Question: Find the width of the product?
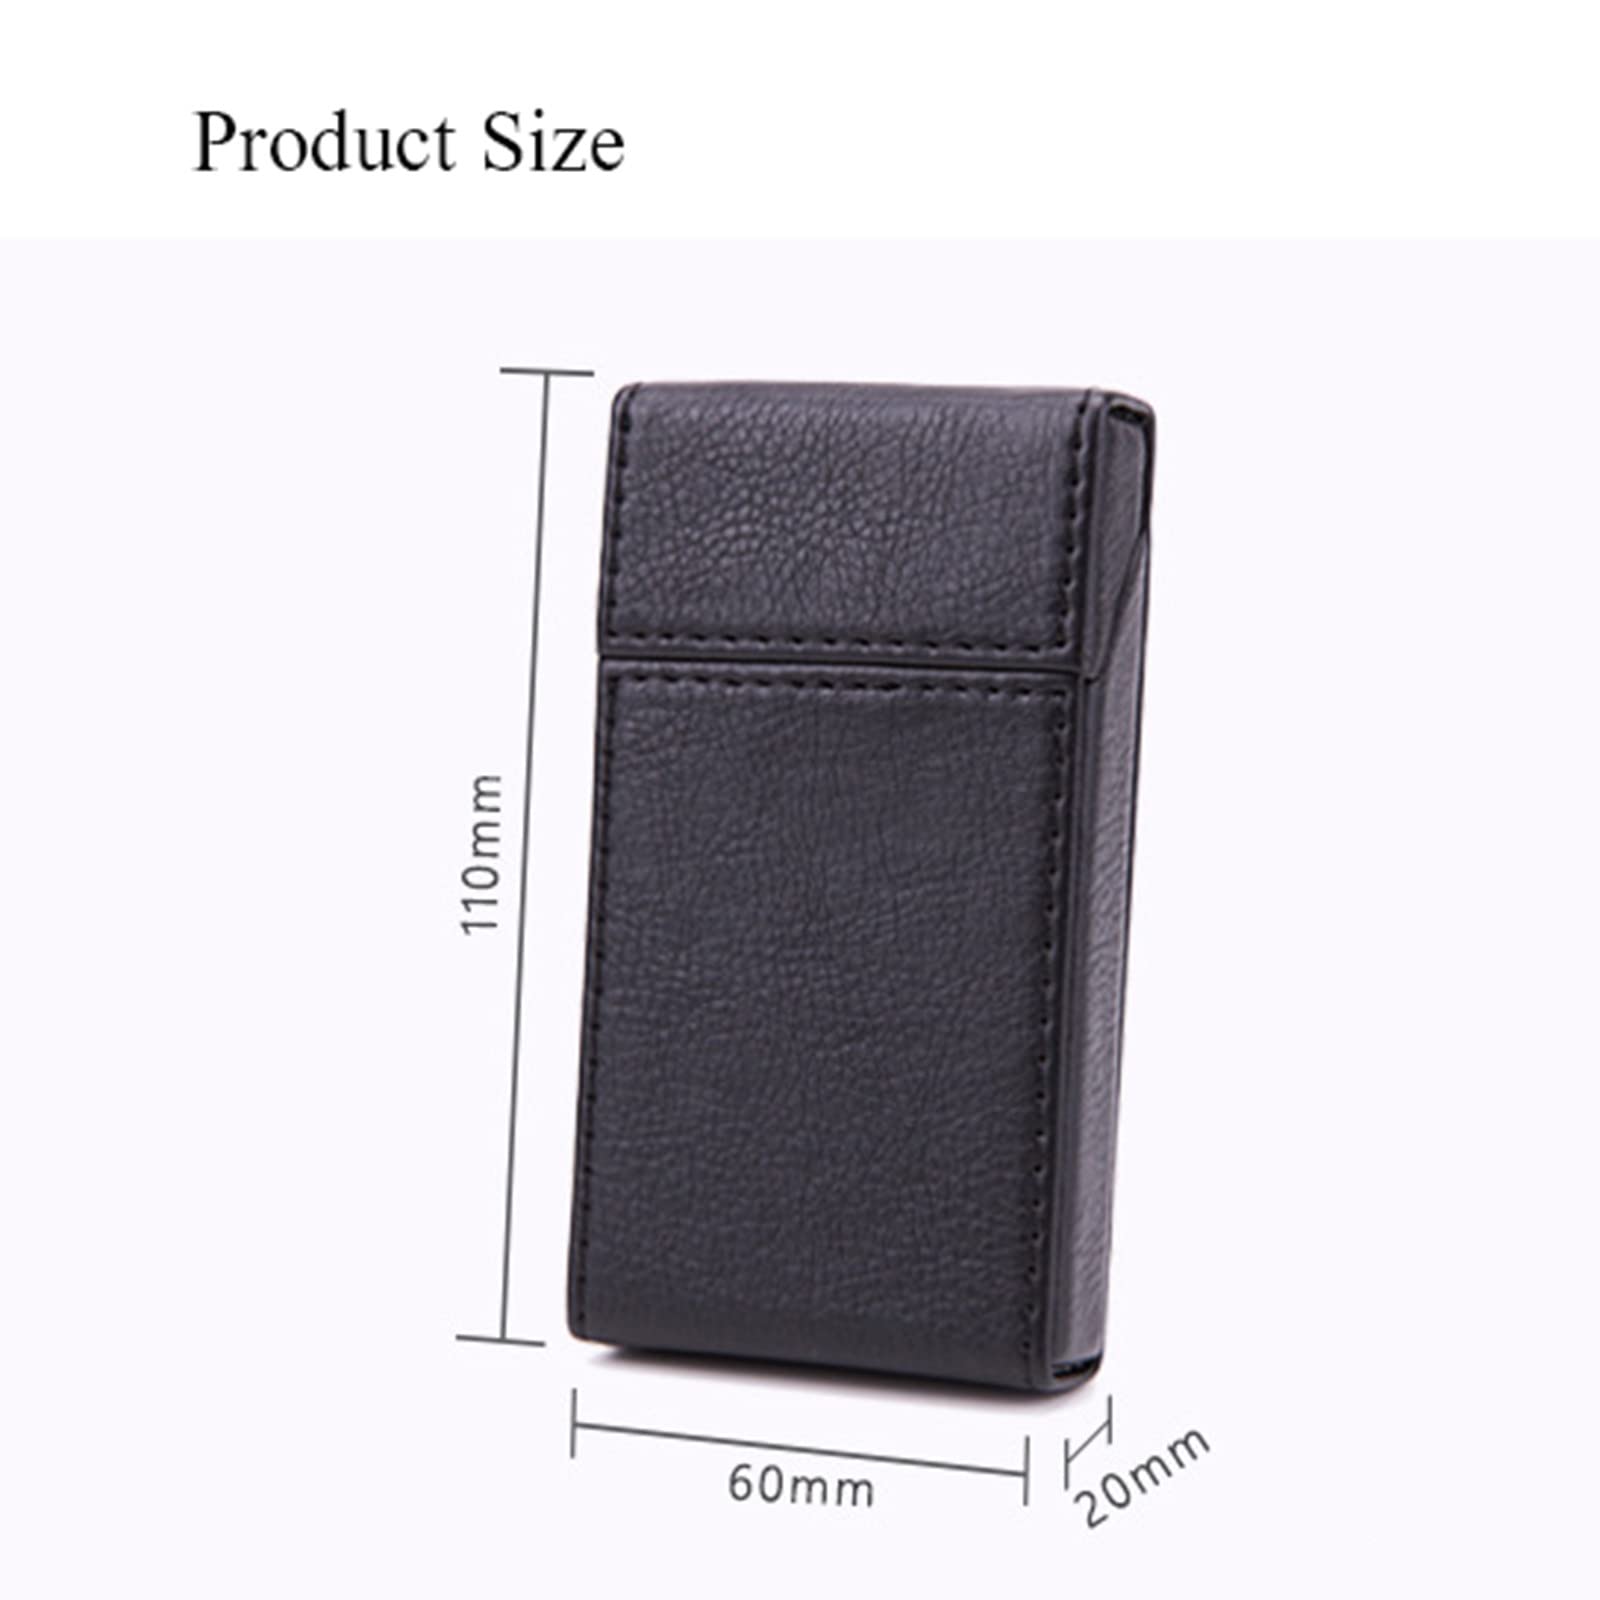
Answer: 60.0 millimetre